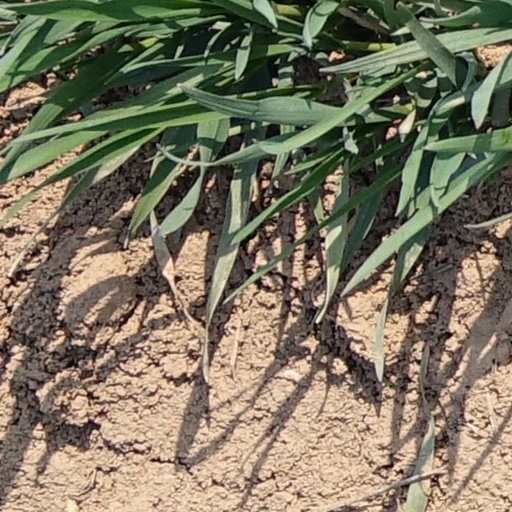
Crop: wheat